Zhao Erfeng

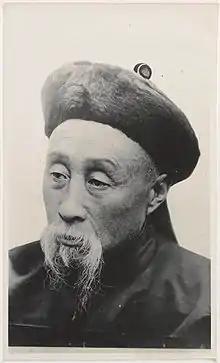
Zhao Erfeng

Zhao Erfeng (1845–1911), courtesy name Jihe, was a late Qing Dynasty official and Han Chinese bannerman who belonged to the Plain Blue Banner. He was an assistant amban in Tibet at Chamdo in Kham (eastern Tibet). He was appointed in March 1908 under Lien Yu, the main amban in Lhasa. Formerly Director-General of the Sichuan-Hubei Railway and acting viceroy of Sichuan province, Zhao was a much-maligned Chinese general of the late imperial era who led military campaigns throughout Kham, earning himself the nickname "the Butcher of Kham" and "Zhao the Butcher".